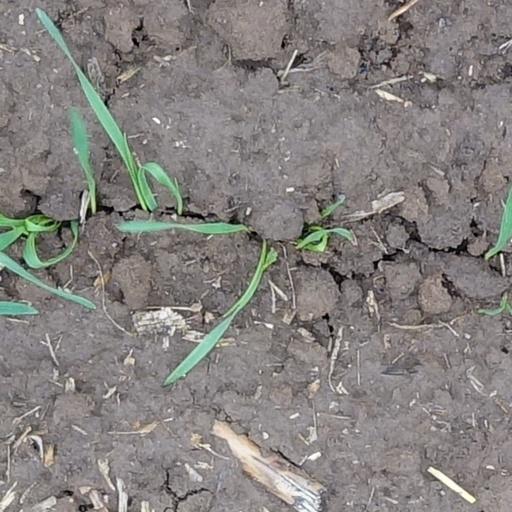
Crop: wheat